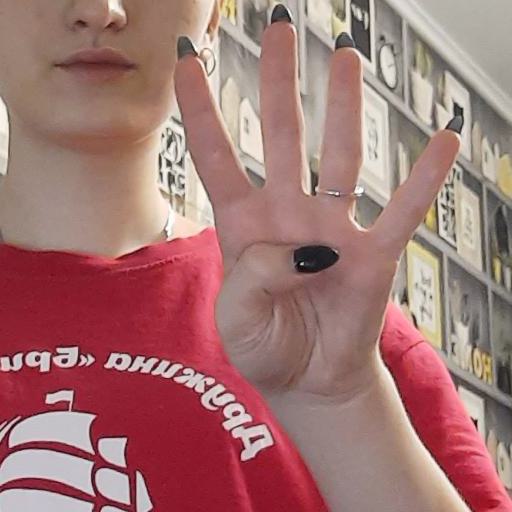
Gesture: four